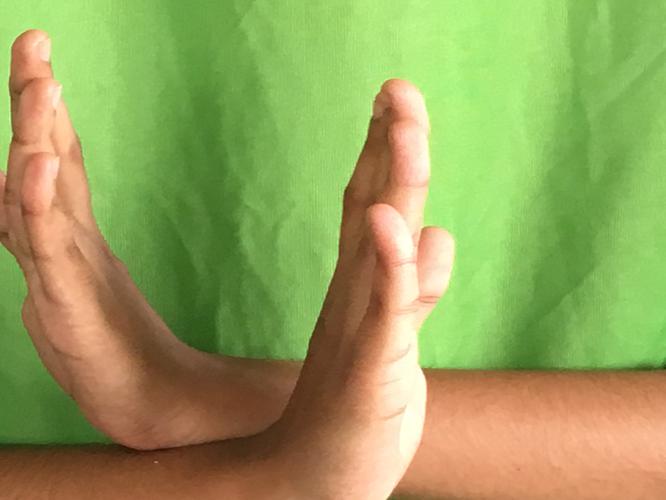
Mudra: Swastikam
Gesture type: double_hand